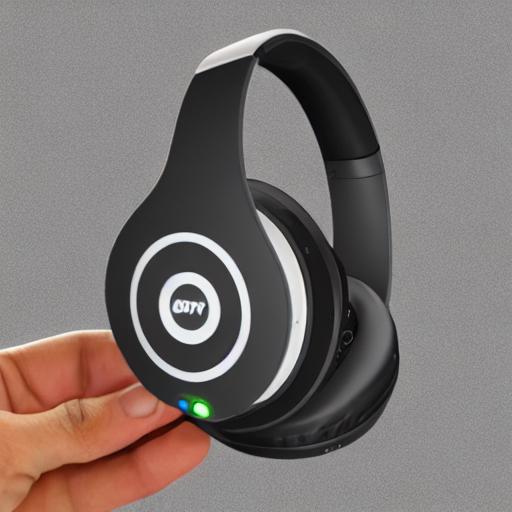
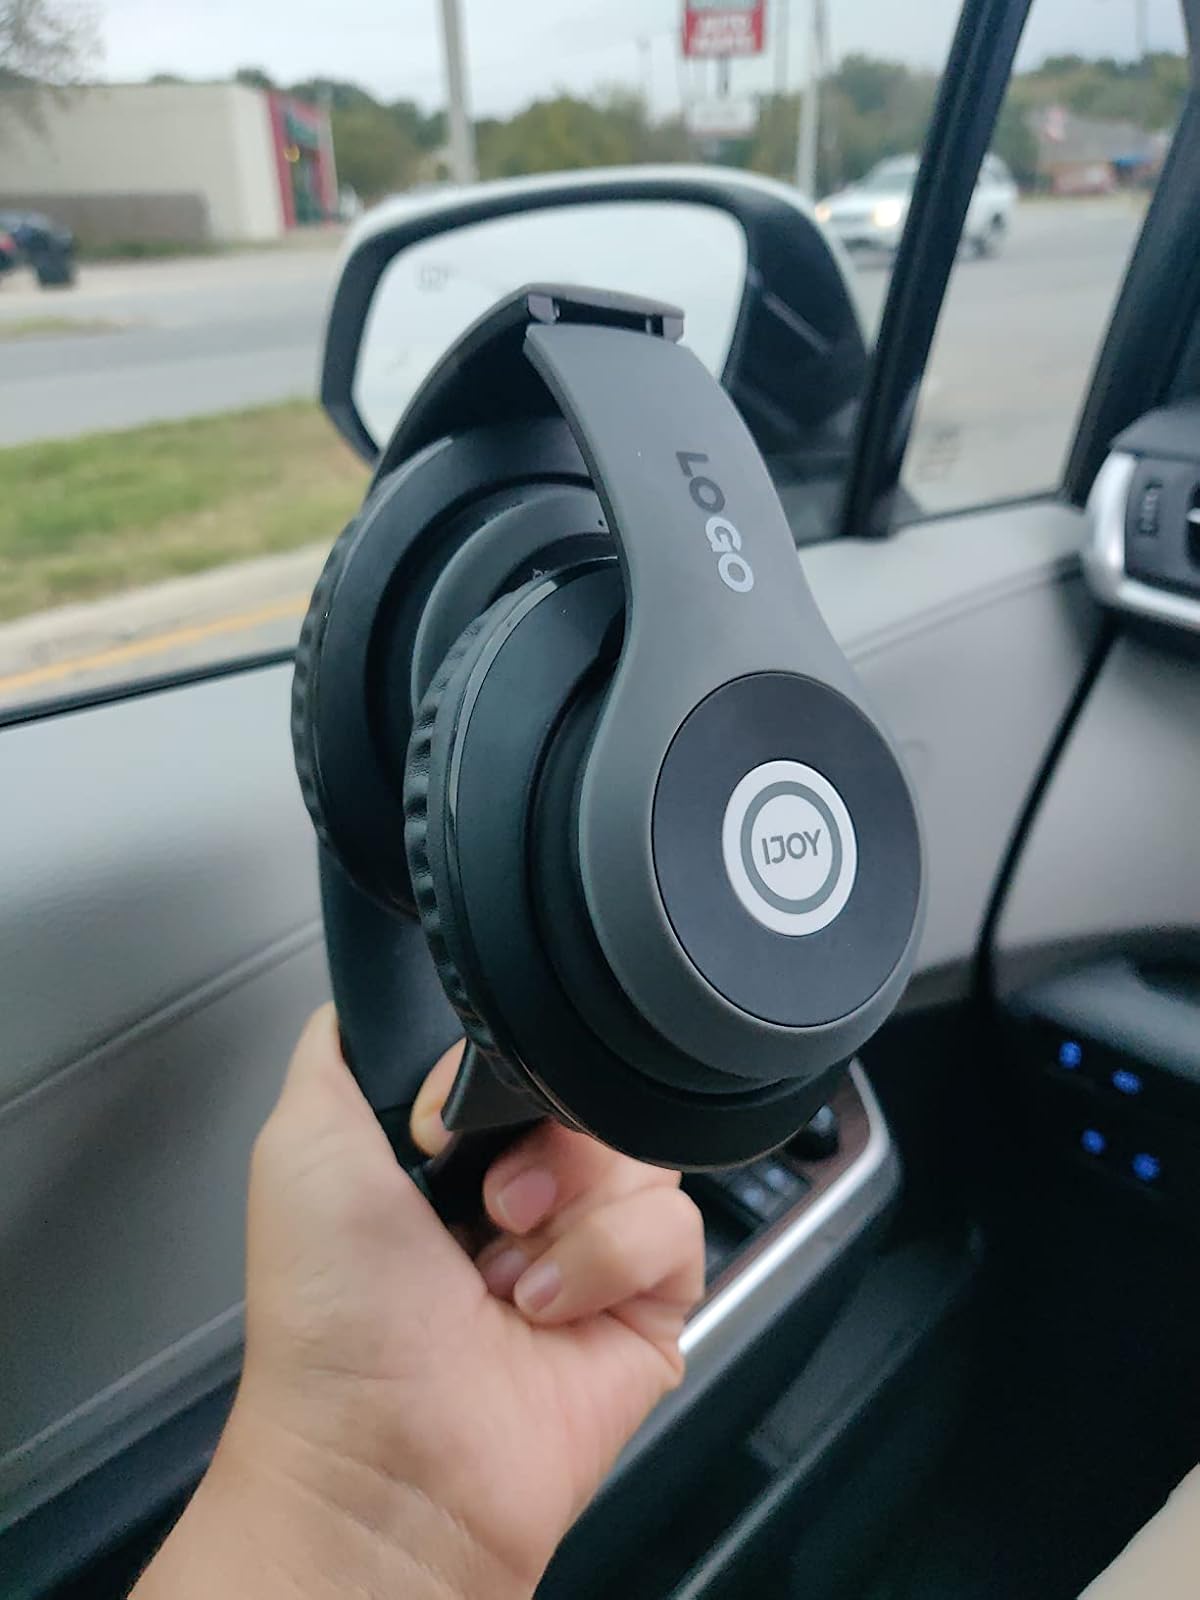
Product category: headphones
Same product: no